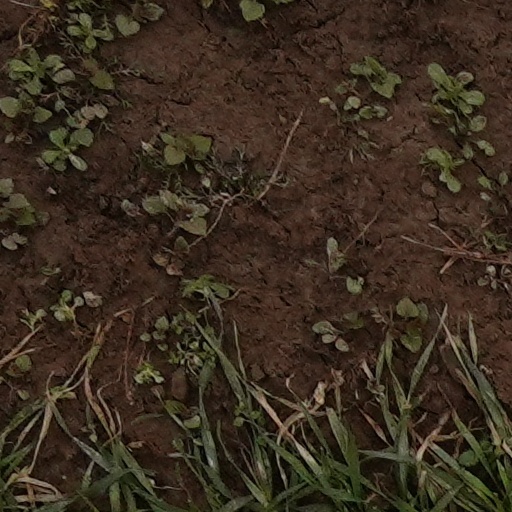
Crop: wheat